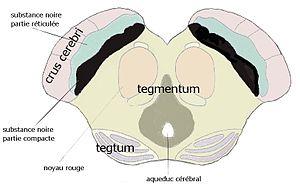
Le système des ganglions de la base, aussi appelés noyaux gris centraux, est un ensemble pair de noyaux interconnectés entre eux au sein du système nerveux. Ils sont principalement situés aux étages télencéphalique et diencéphalique. Ces noyaux comprennent :